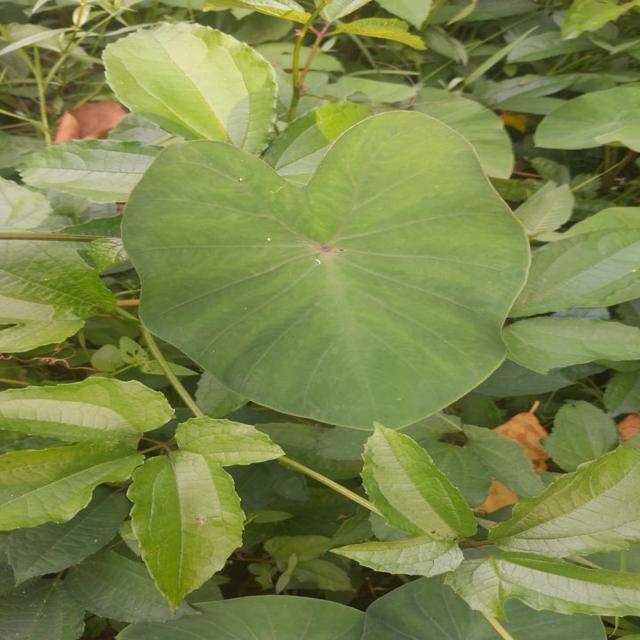
Label: Healthy